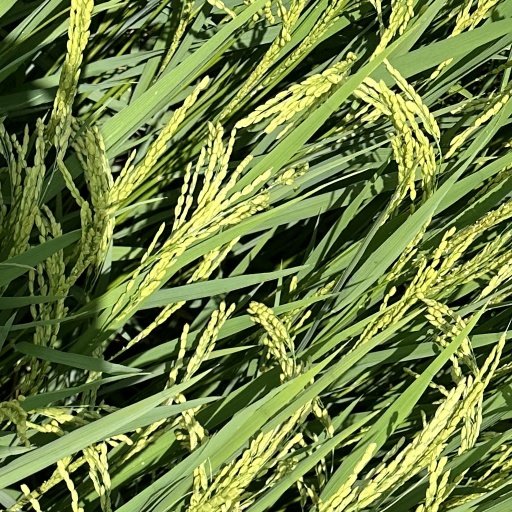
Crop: rice